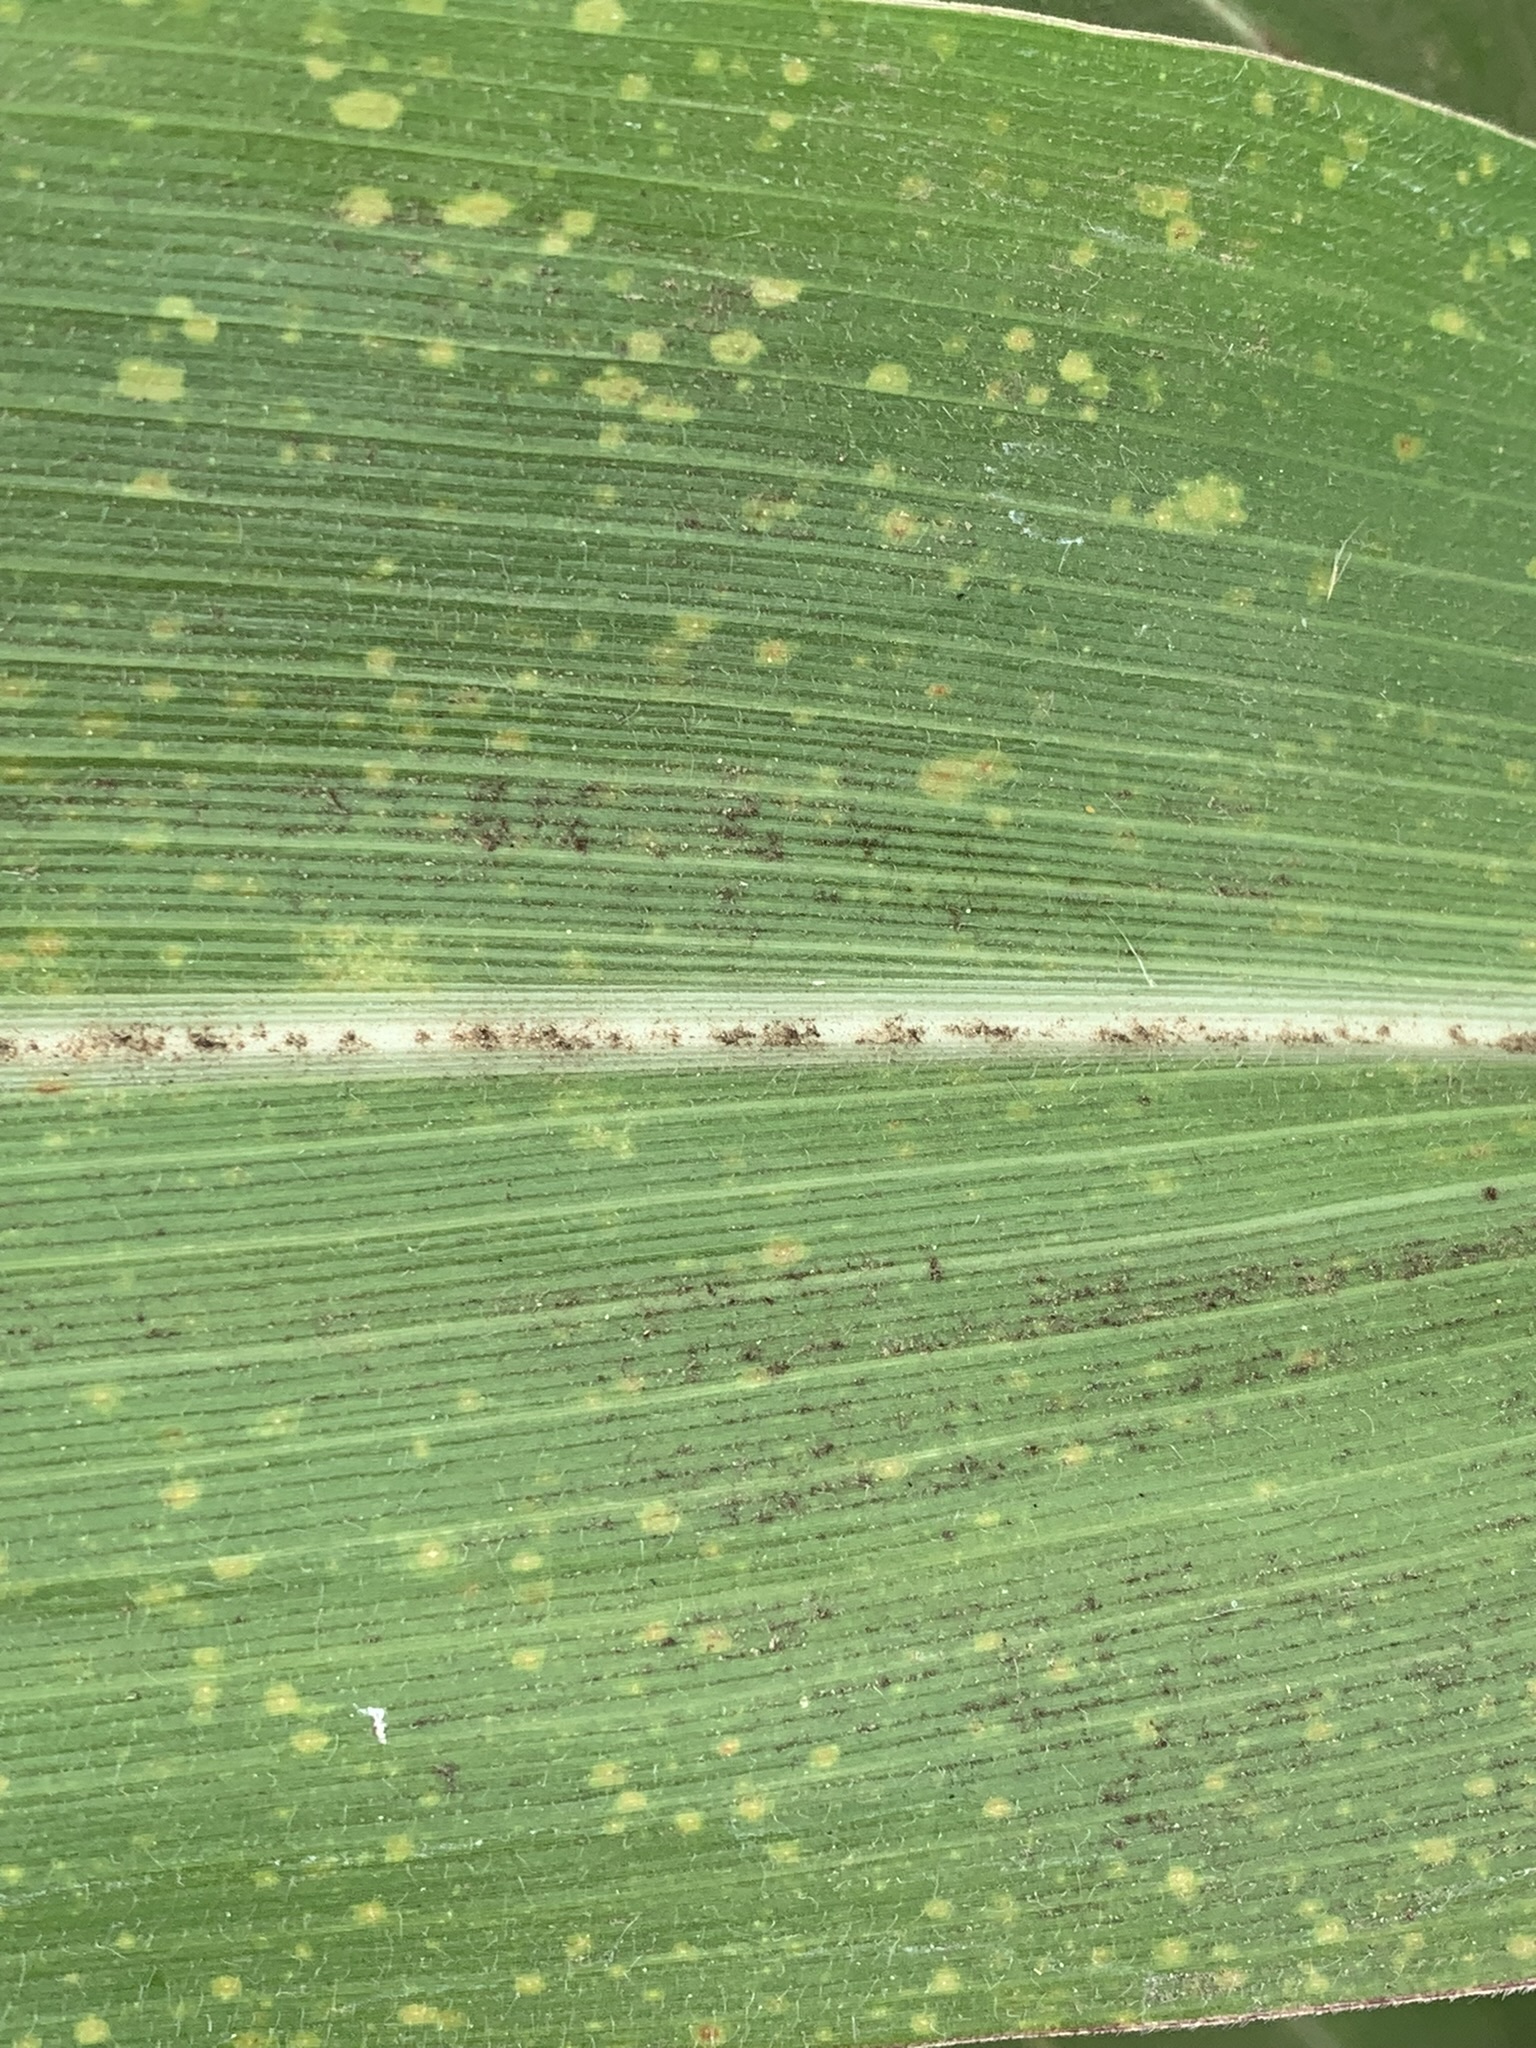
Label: MLN